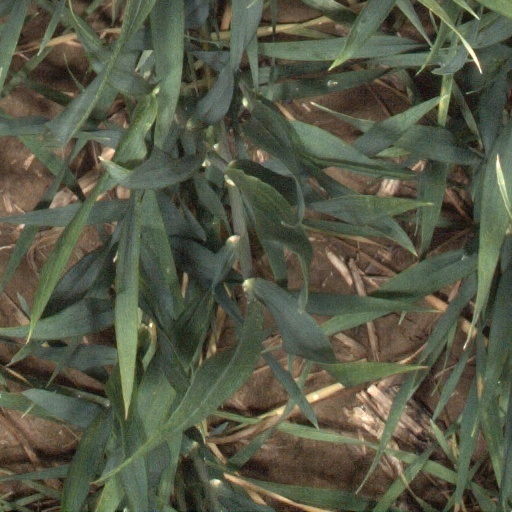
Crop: wheat